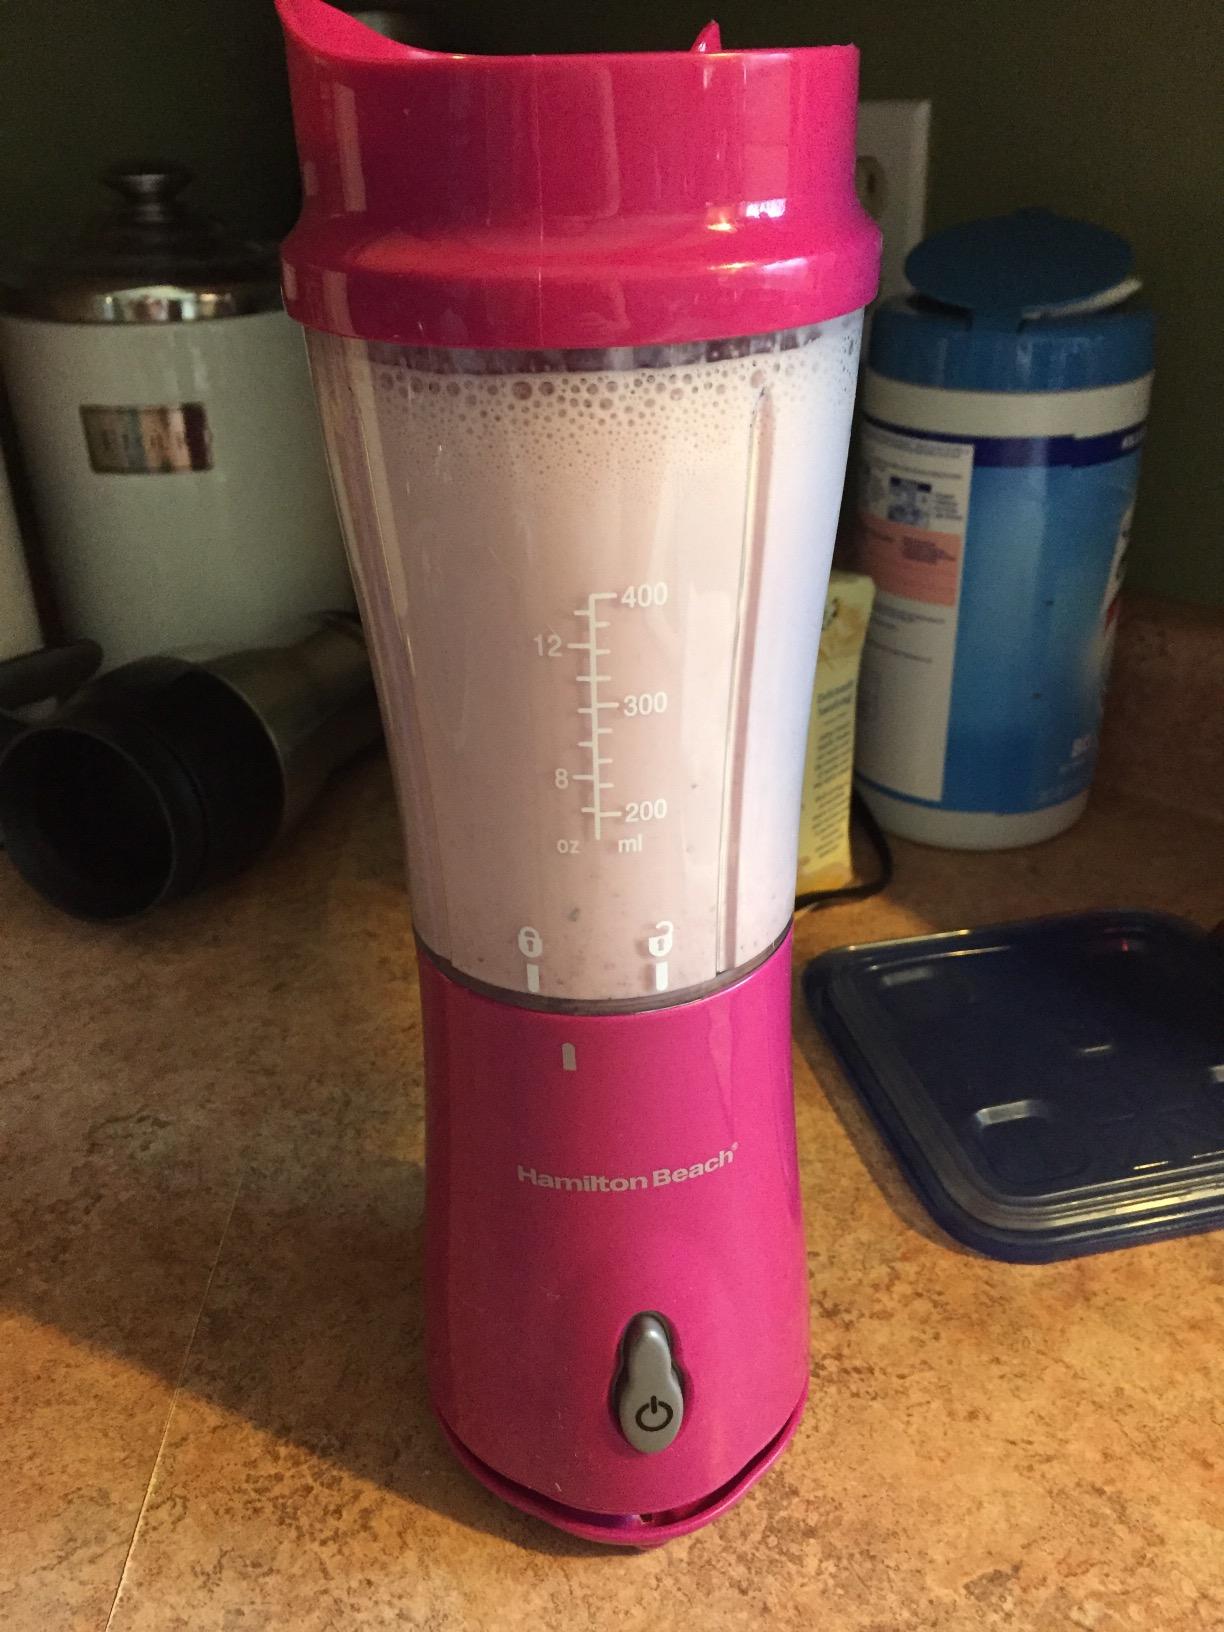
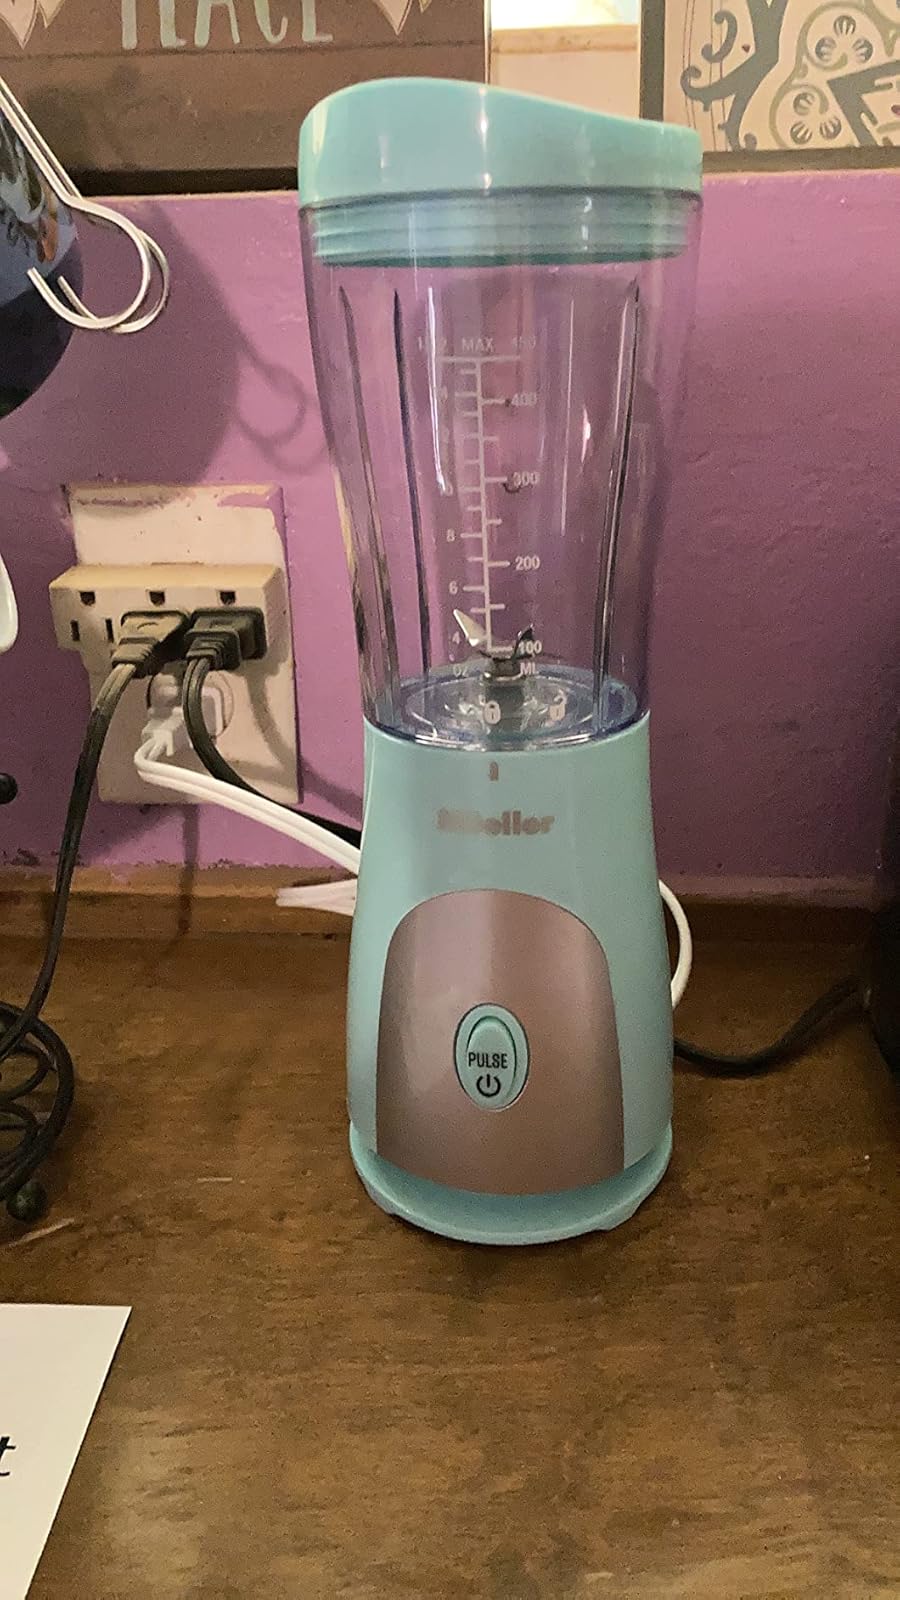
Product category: items_blender
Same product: no